Manurhin

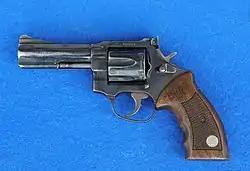
Manurhin MR 73 revolver traditionally issued to each GIGN operator, but no longer used operationally

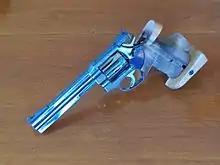
Manurhin MR 38 Match (MR 73 variant)

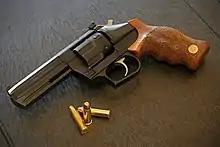
Manurhin MR 93

Manurhin is a trademark used by Chapuis Armes since 1998. It is used to designate the Manurhin MR 73 revolver family, manufactured at Saint-Bonnet-le-Château, France.